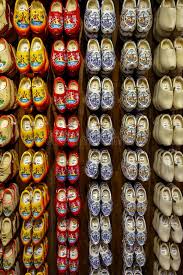
Label: Clog